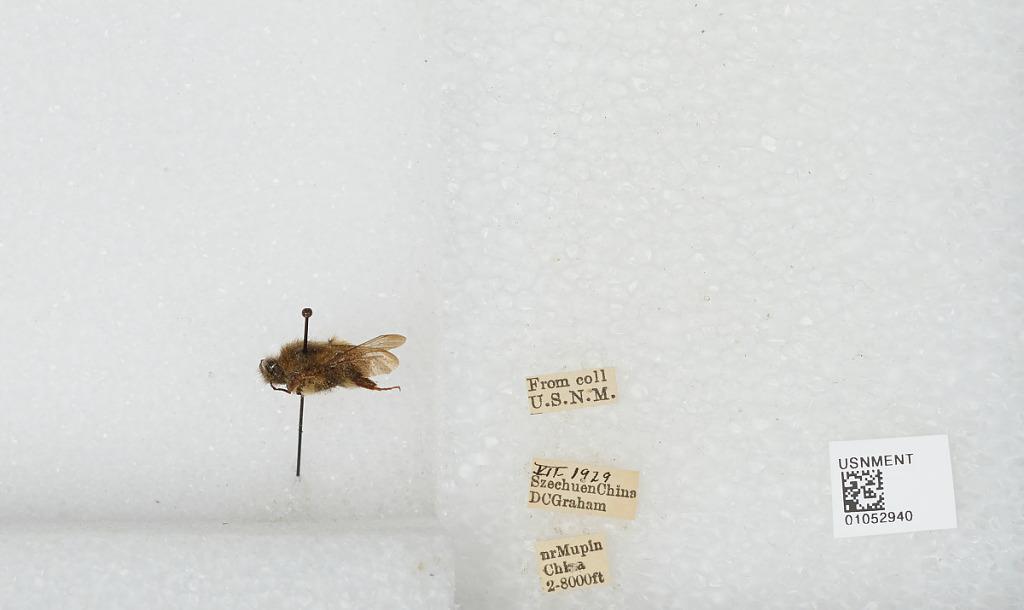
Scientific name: Bombus sp.
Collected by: D. Graham
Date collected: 1929-7-
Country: China
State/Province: Sichuan
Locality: near Muping